Storetveit Church

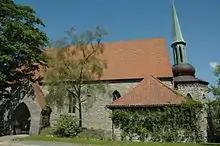
View of the church

Storetveit Church is a parish church of the Church of Norway in Bergen Municipality in Vestland county, Norway. It is located in the Fjøsanger neighborhood in Årstad borough in the city of Bergen. It is the church for the Storetveit parish which is part of the Bergensdalen prosti (deanery) in the Diocese of Bjørgvin. The large, stone church was built in a long church design in 1930 using plans drawn up by the architect Ole Landmark. The church seats about 600 people.